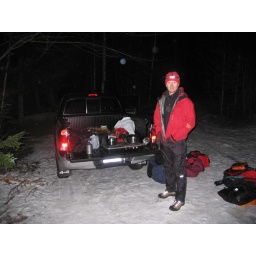
Heating up water in the dark. That pickup bed is handy!